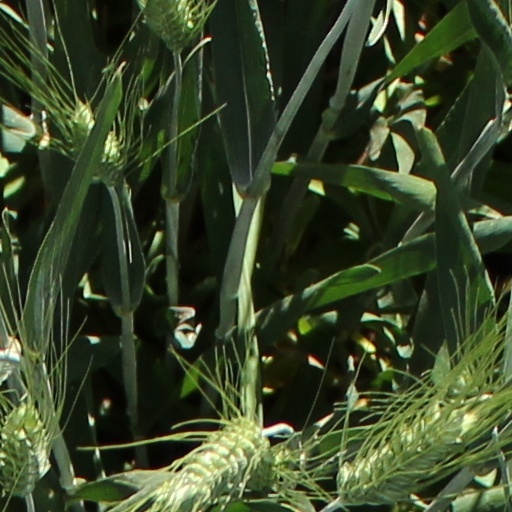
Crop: wheat